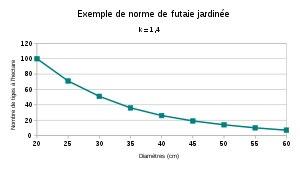
La futaie jardinée est un type de futaie irrégulière caractérisé par un mélange pied par pied d'arbres de toutes dimensions, de feuillus et de résineux. Sa gestion consiste essentiellement à prélever périodiquement l'accroissement de manière à conserver un volume de bois sur pied constant et à conserver une structure d'âge équilibrée.